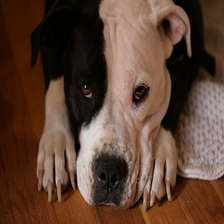
Species: dog
Breed: american bulldog